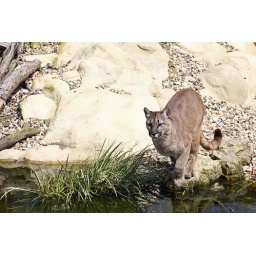
A selection from several shots of this beautiful cat leaping over water